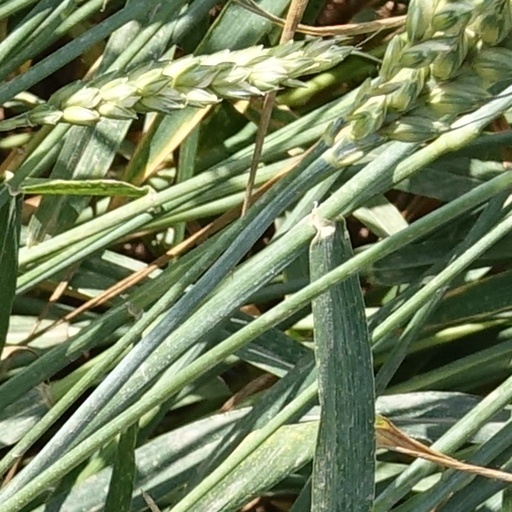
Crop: wheat